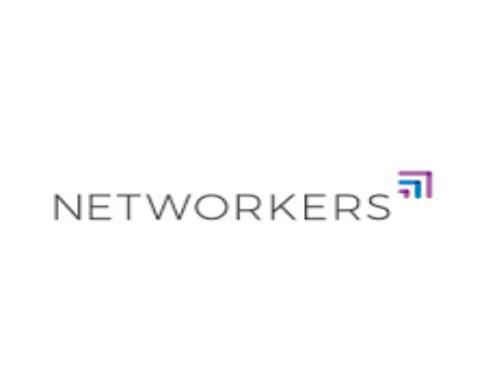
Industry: Others